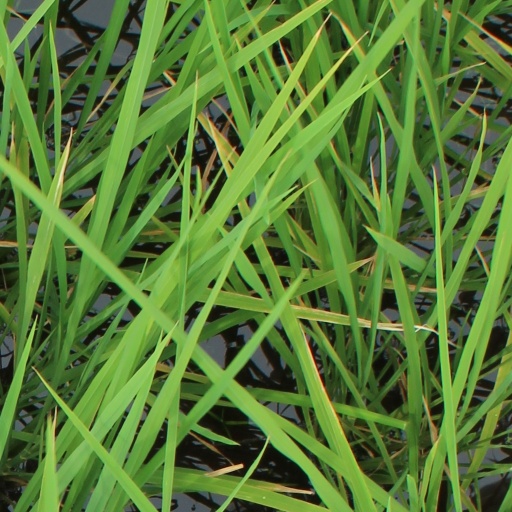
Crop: rice